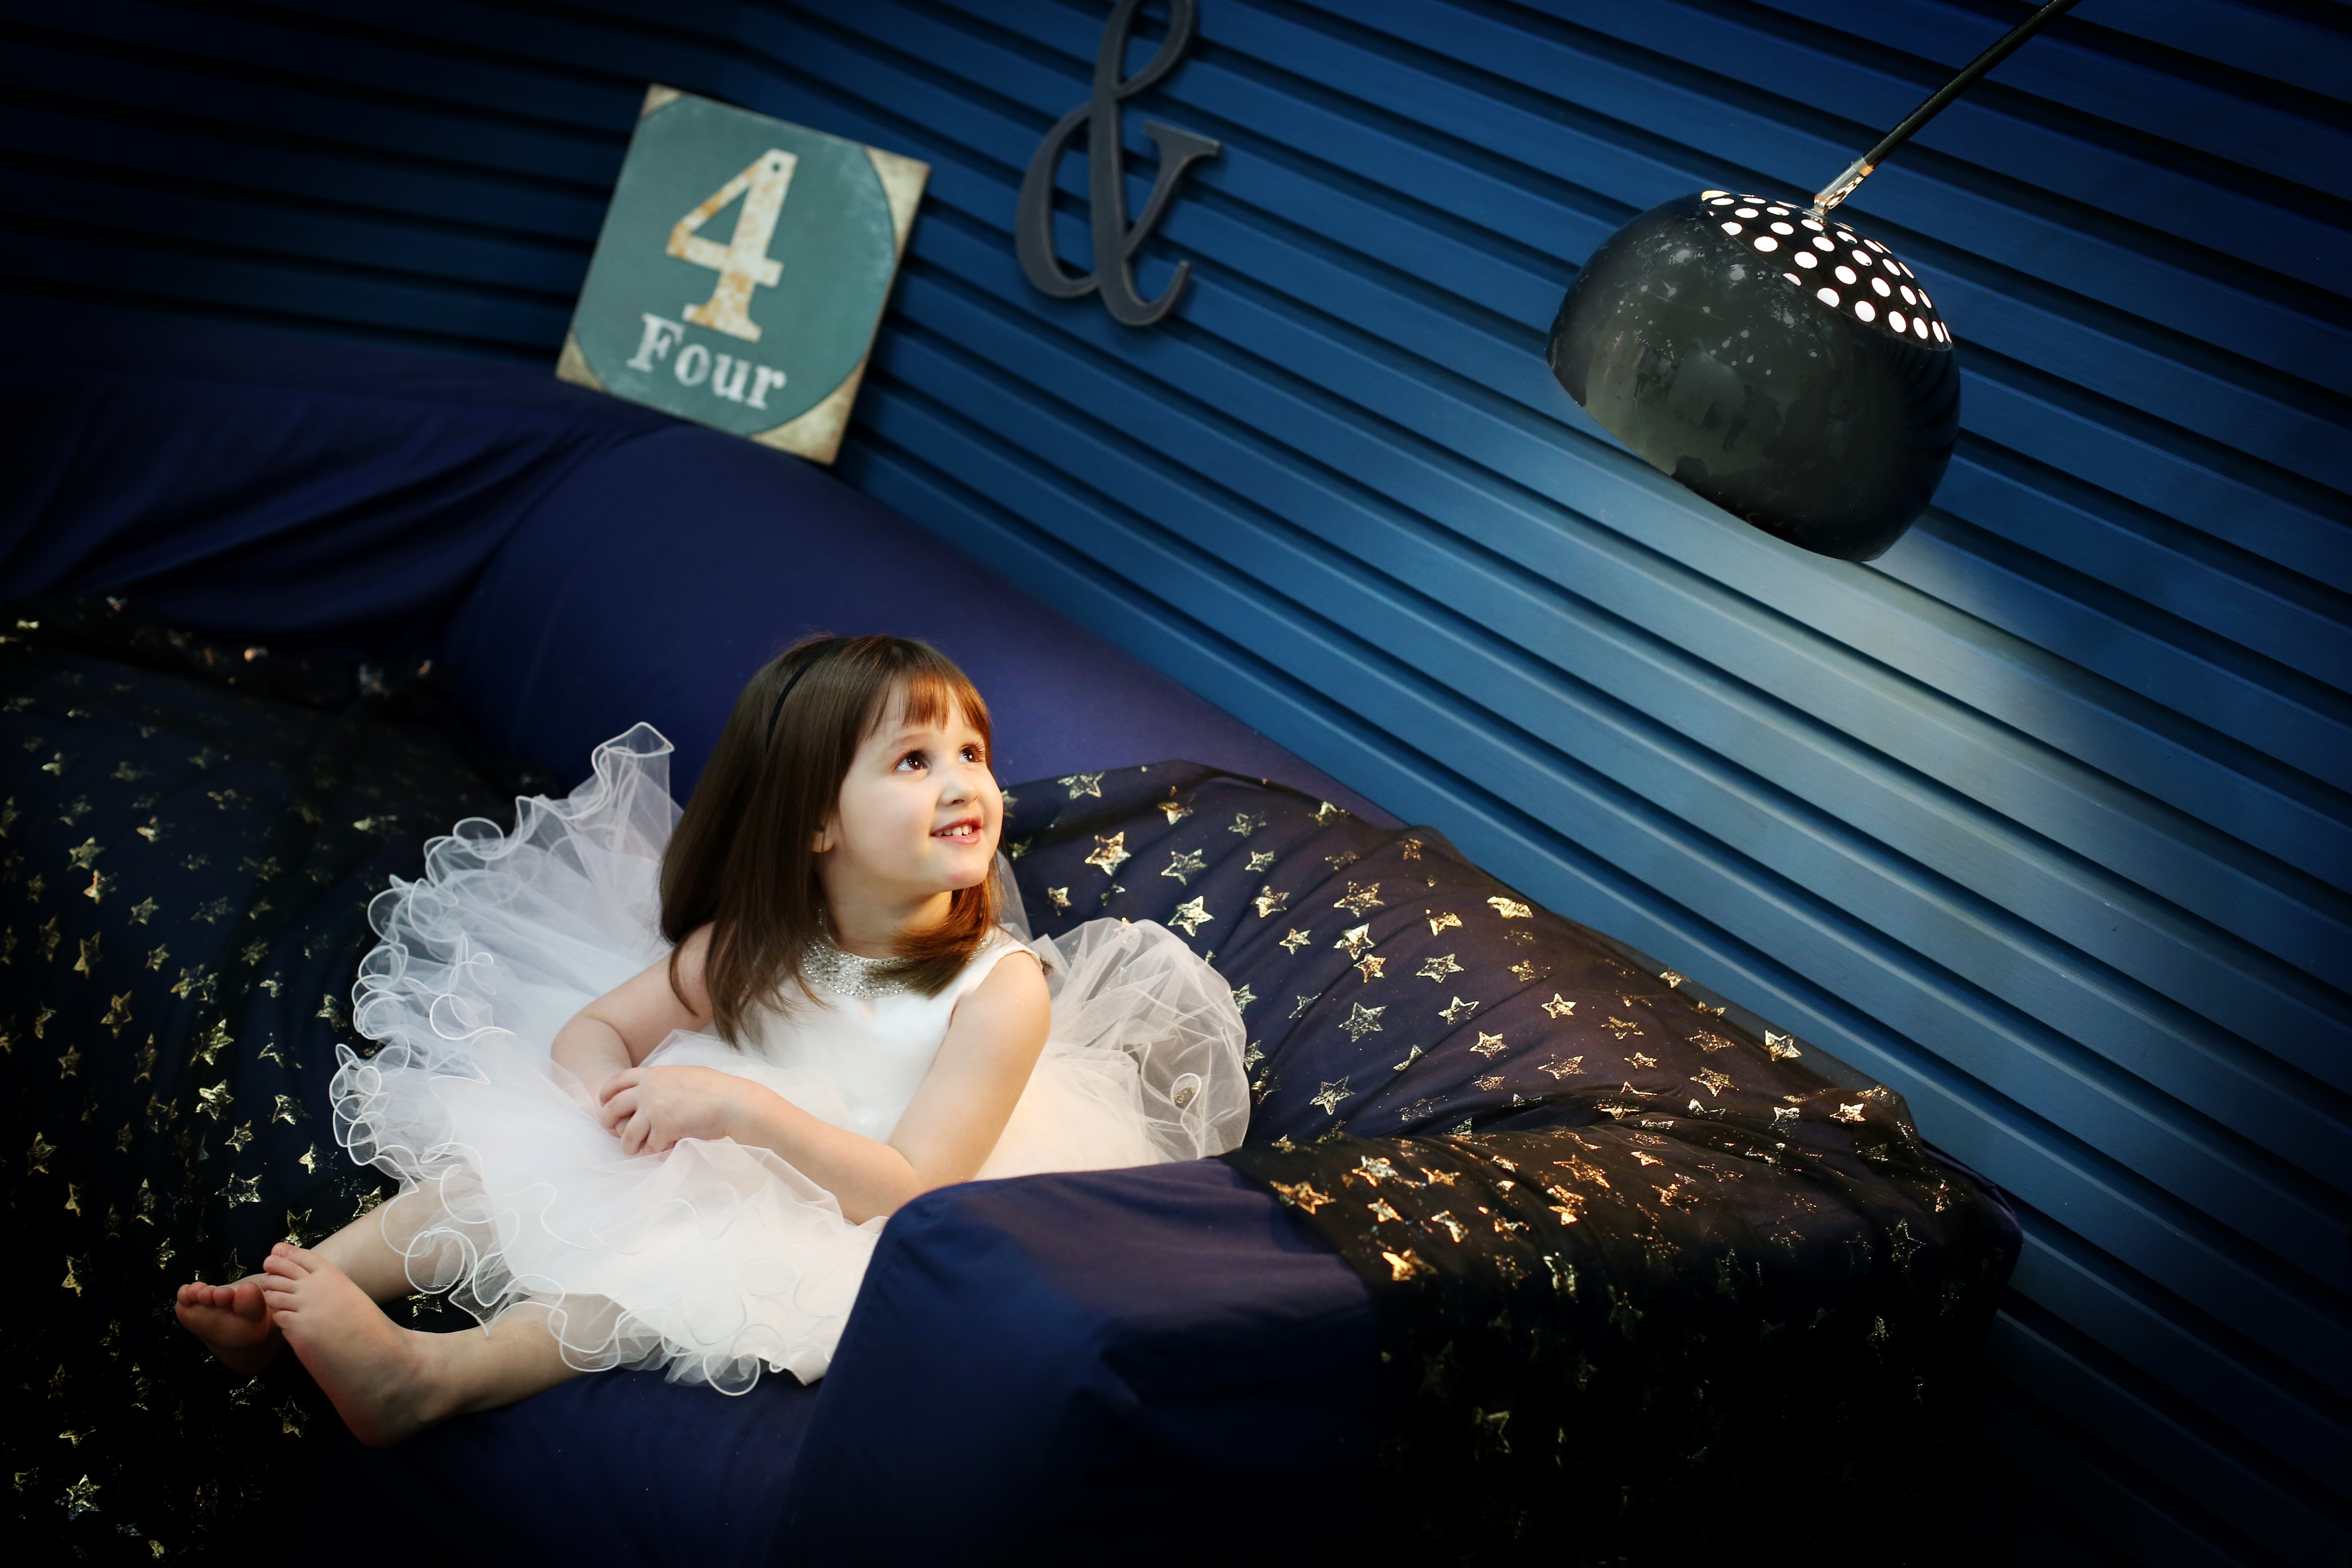
photography, romance, wedding, bride, ceremony, lights, photograph, photo shoot, dress up, baby models